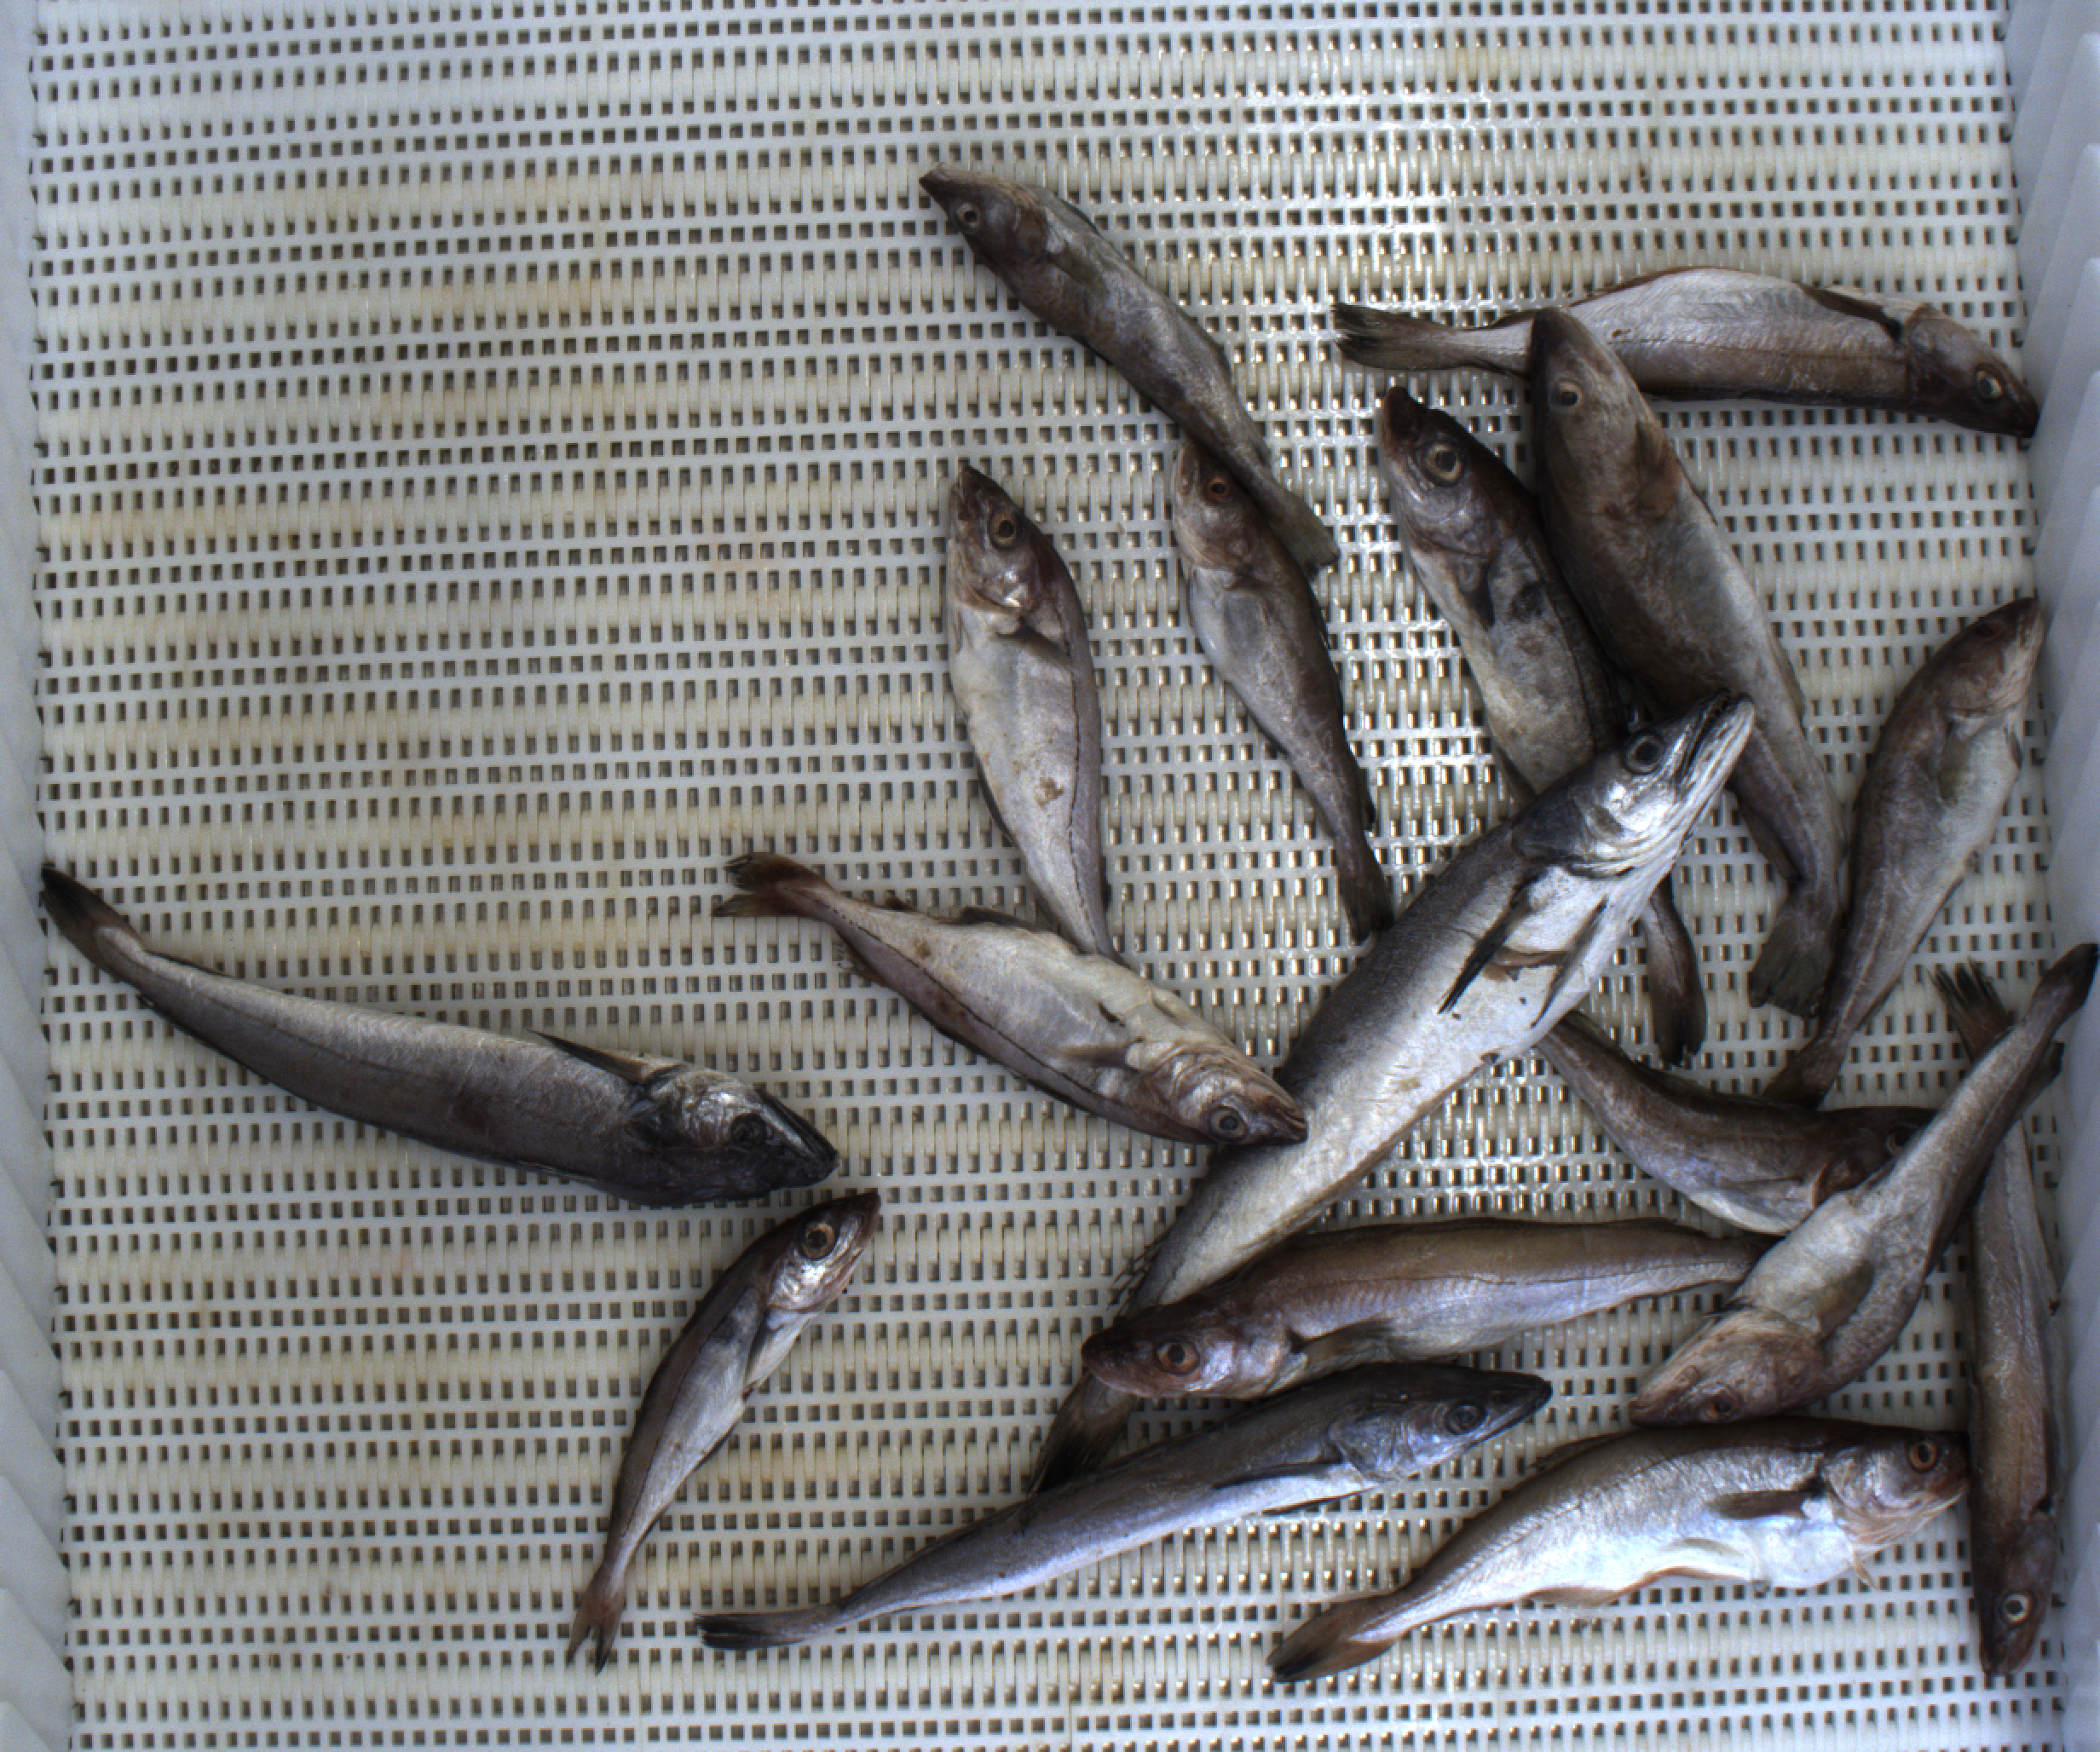
Total fish: 17
Cod: 6
Haddock: 4
Whiting: 4
Hake: 3
Horse mackerel: 0
Saithe: 0
Other: 0